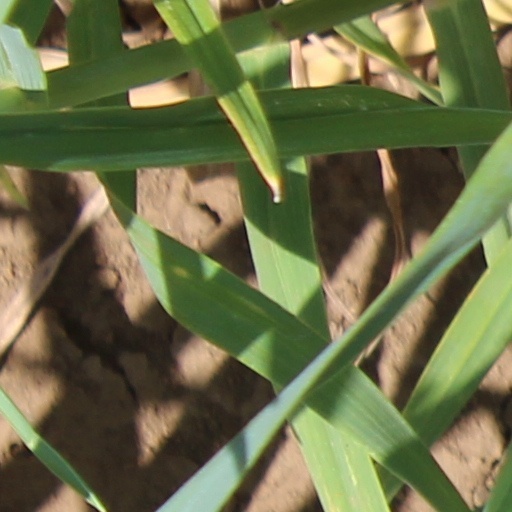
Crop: wheat